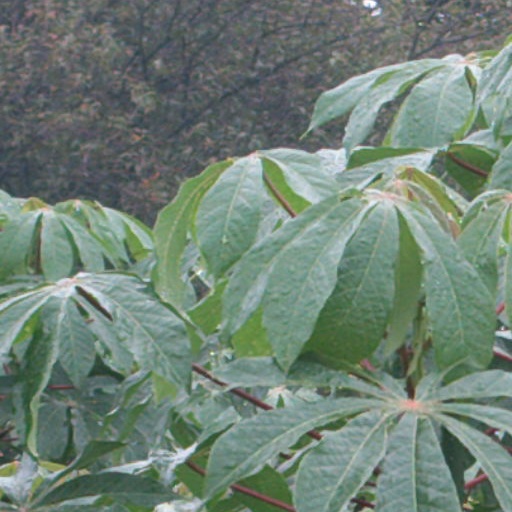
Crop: cassava